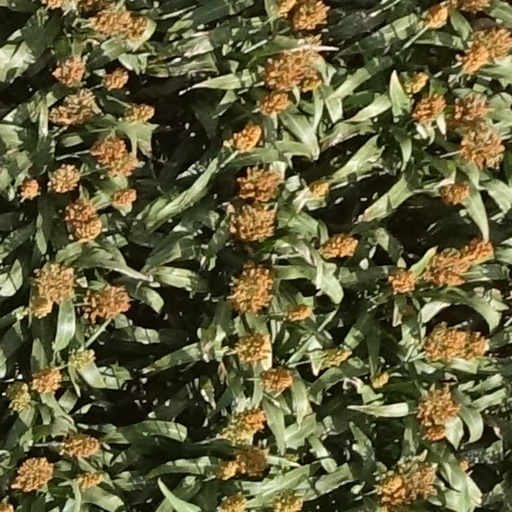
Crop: sorghum